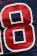
Number: 8